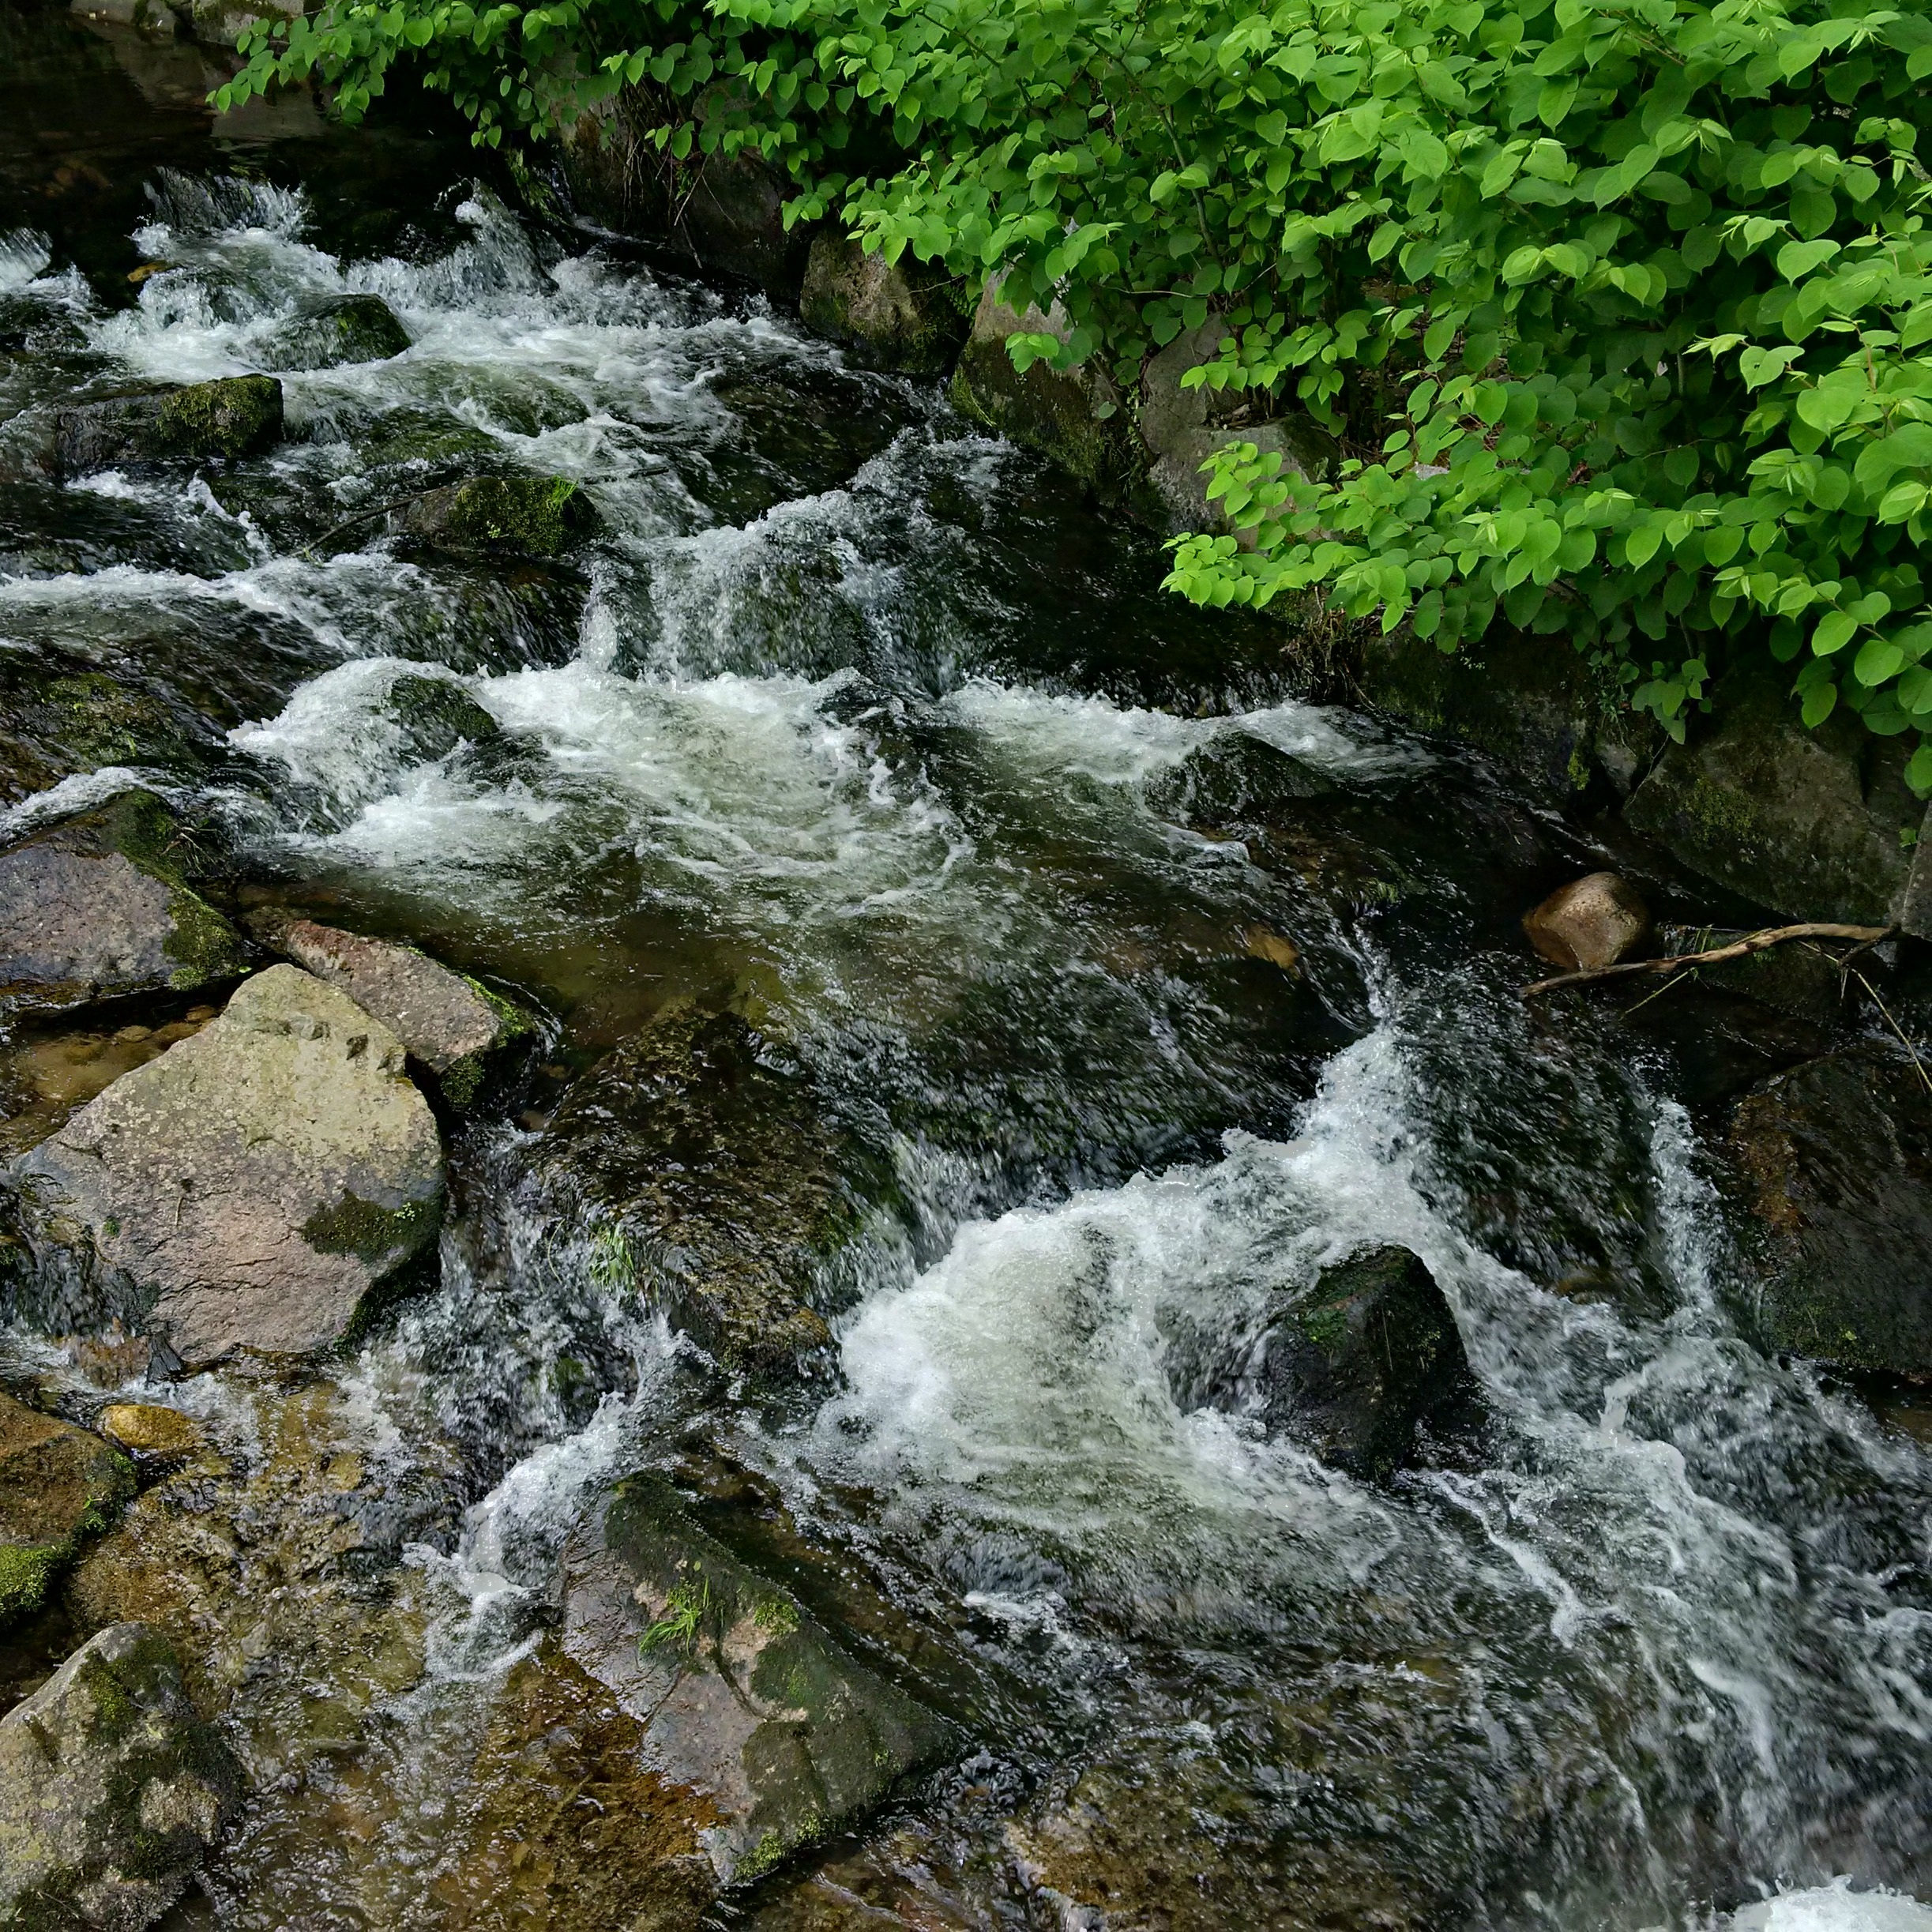
tree, water, nature, forest, rock, waterfall, creek, wilderness, leaf, flower, river, valley, stream, autumn, rapid, body of water, stones, woodland, water feature, watercourse, black forest, fluent, flow water, landform